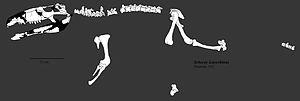
Sebecus est un genre éteint de crocodyliformes, un clade qui comprend les crocodiliens modernes et leurs plus proches parents fossiles. Il est rattaché au sous-ordre des Notosuchia et aux clades des Ziphosuchia et des Sebecosuchia et, plus précisément à la famille des Sebecidae.